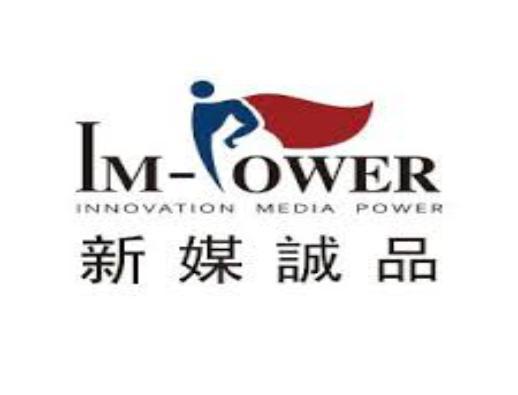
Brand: cenpin
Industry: Others